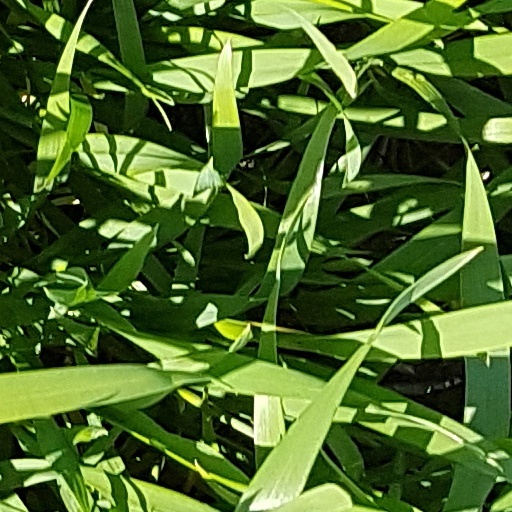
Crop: wheat